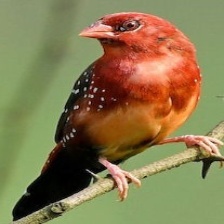
Species: AVADAVAT
Scientific name: AMANDAVA AMANDAVA